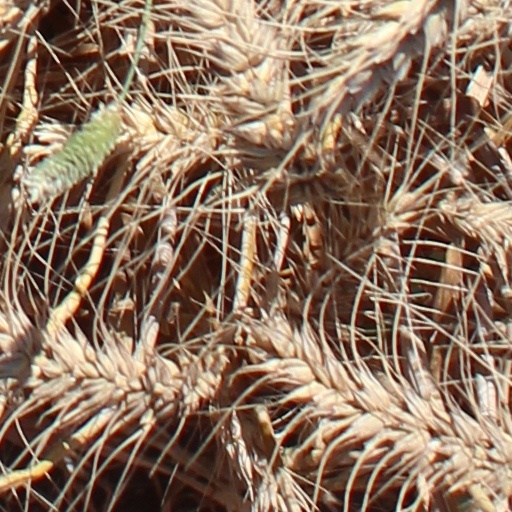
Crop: wheat